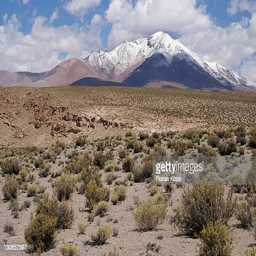
landscape with geographical feature category